Surfing in Australia

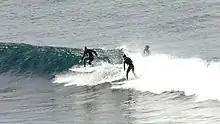
Bells Beach, Victoria surfers

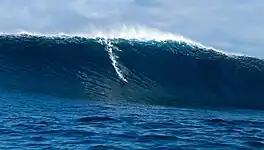
Mick Corbett riding Cowaramup Bombora, Western Australia, 2014

Australia is renowned as one of the world's premier surfing destinations. Surfing underpins an important part of the Australian coastal fabric. It forms part of a lifestyle in which millions participate and which millions more have an interest. Australian surfboard-makers have driven innovation in surfboard design and production since the mid-1960s. The country has launched corporate giants such as Billabong, Rip Curl and Quiksilver.